Flamborough—Glanbrook (federal electoral district)

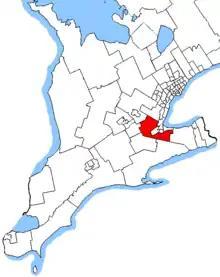
Map of southwestern Ontario showing the location of Flamborough—Glanbrook

Flamborough—Glanbrook is a former federal electoral district in Ontario, Canada, that was represented in the House of Commons of Canada from 2015 to 2025.